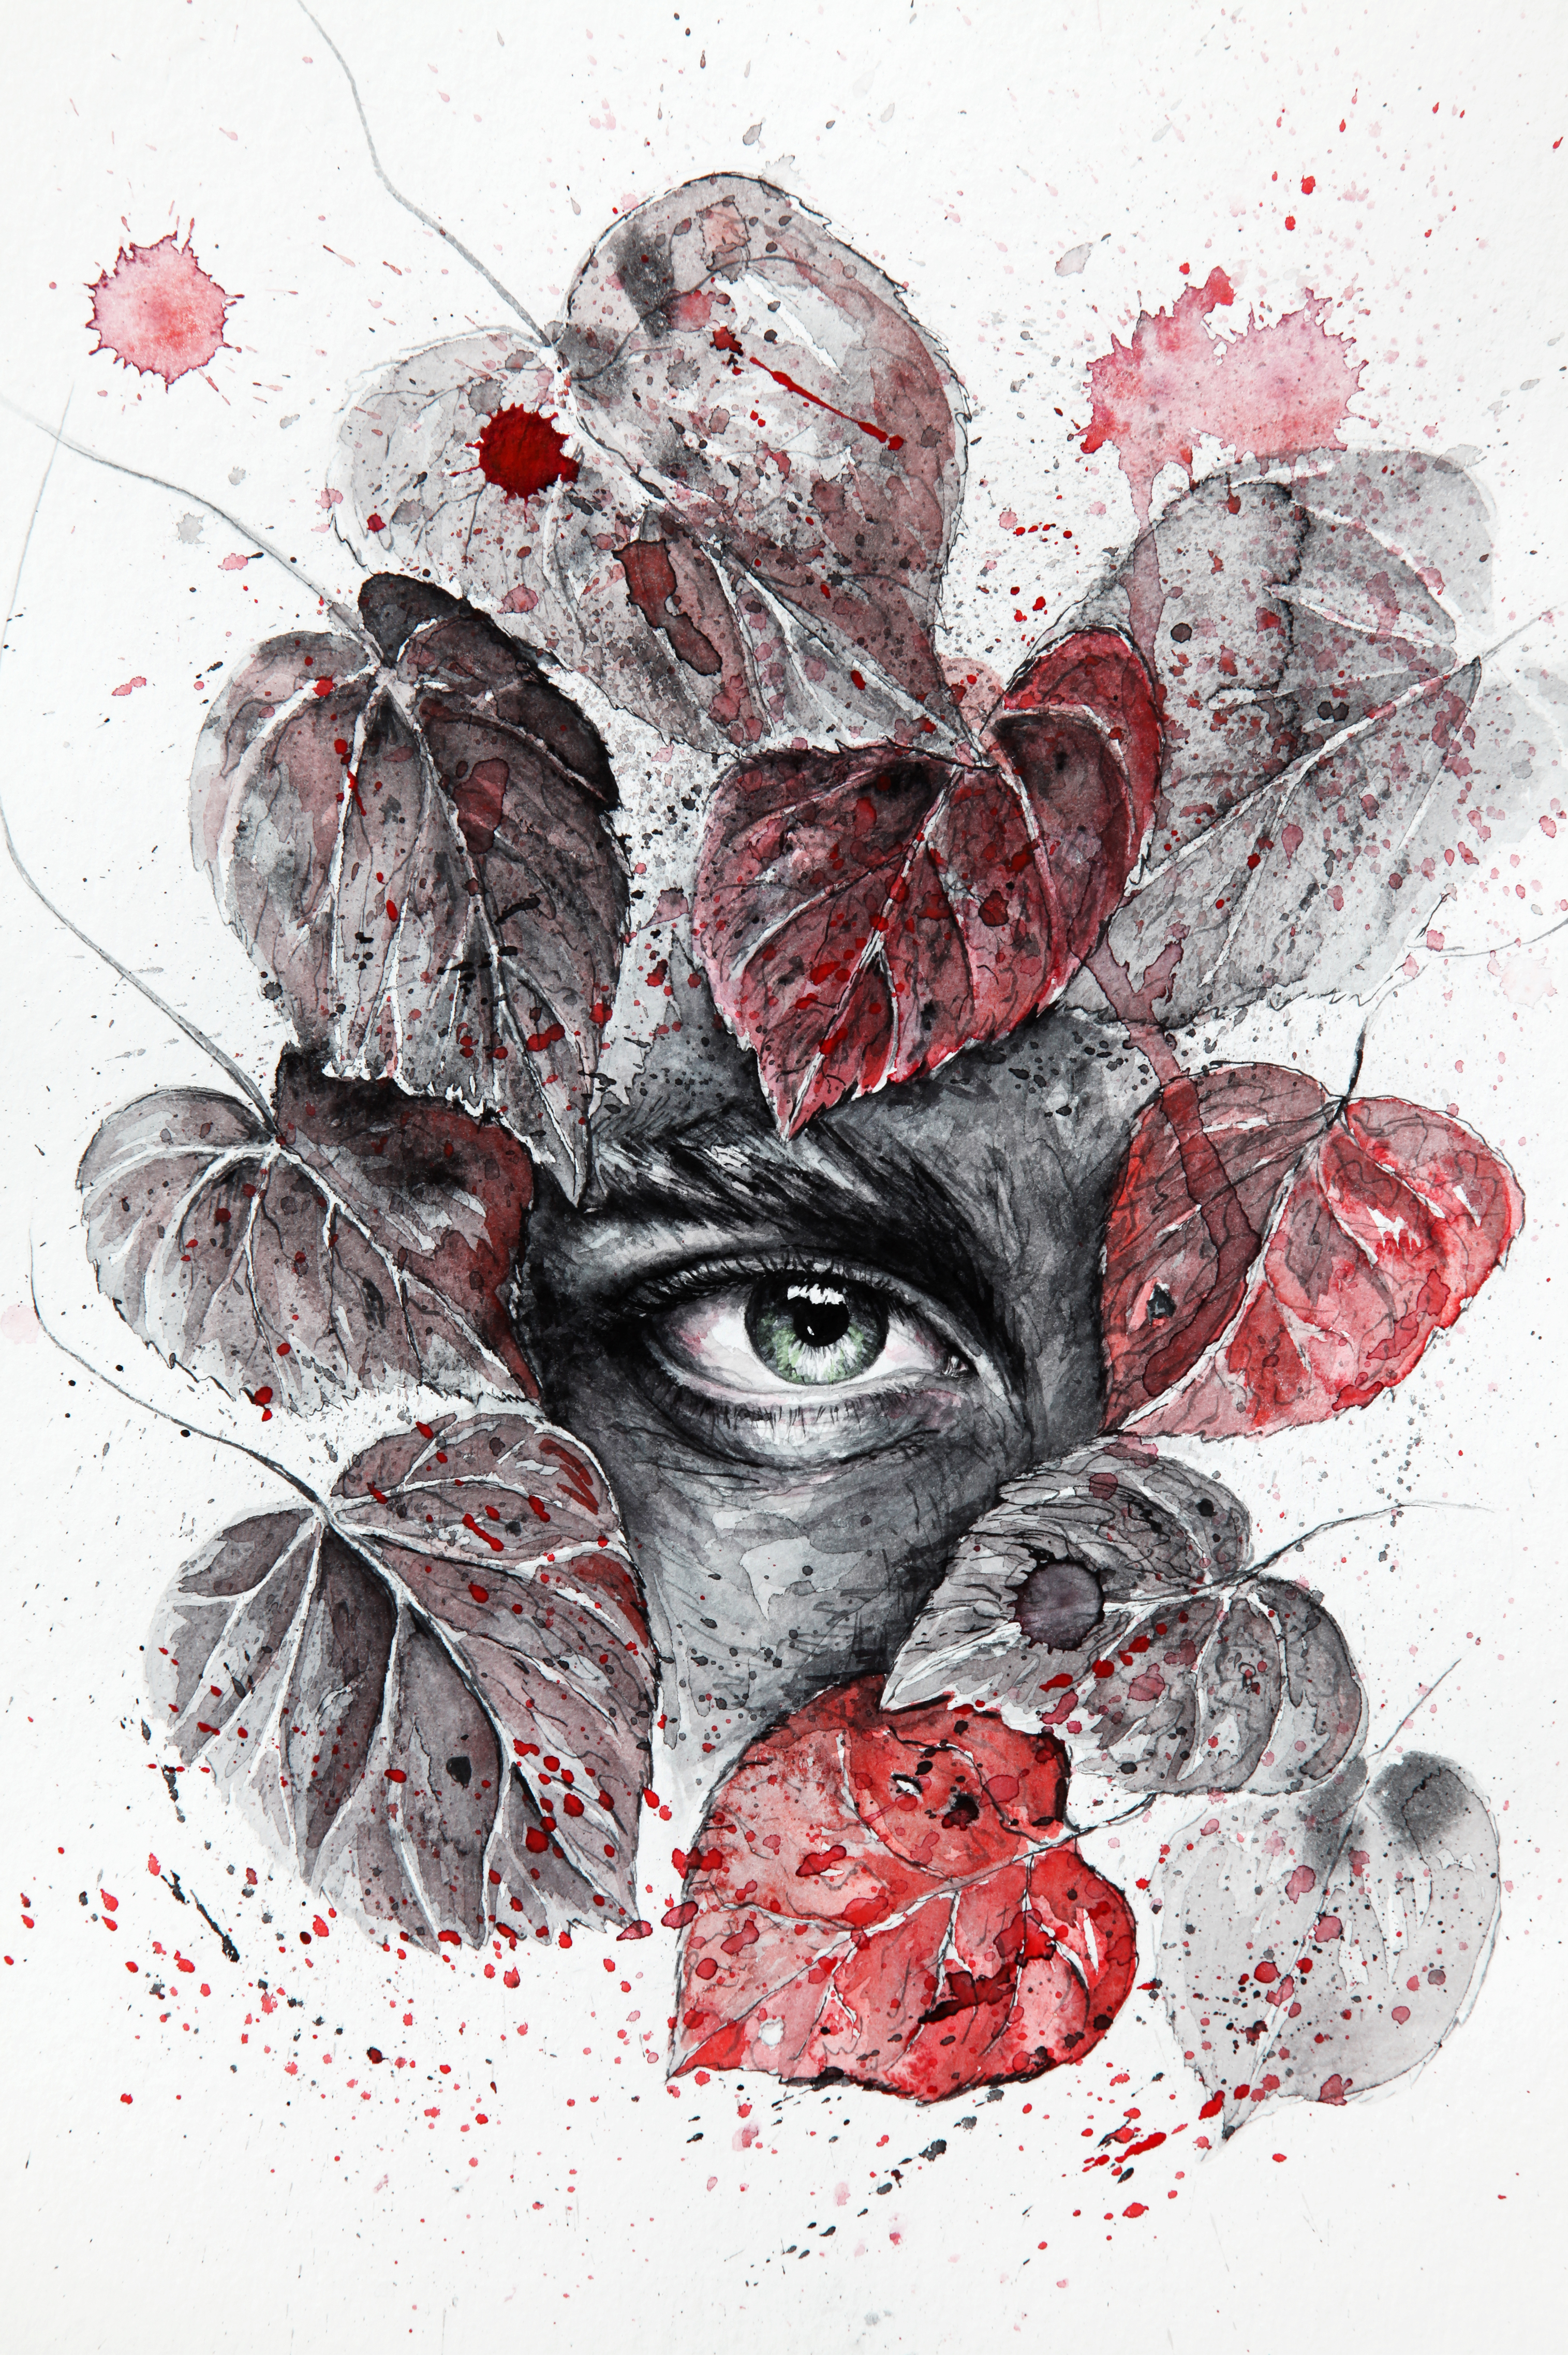
eye, autumn, fall, rainy, watercolor, watercolour, art, painting, creative, artistic, spy, human, leaves, foliage, autumnal, illustration, watercolor paint, heart, stock photography, plant, graphic design, drawing, graphics